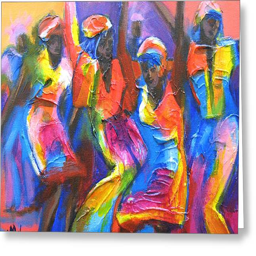
greeting card featuring the painting